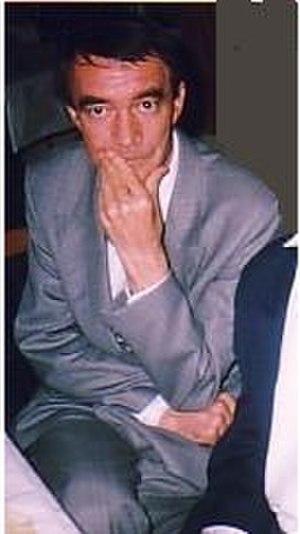
Photo familiale sur Jean Claude Piumi.
Jean-Claude Piumi est un footballeur français né le 27 mai 1940 à Giraumont et mort le 24 mars 1996 à Fréjus. Comptant 4 sélections avec l'équipe de France entre 1962 et 1967, il participe à la Coupe du monde 1966 en Angleterre.